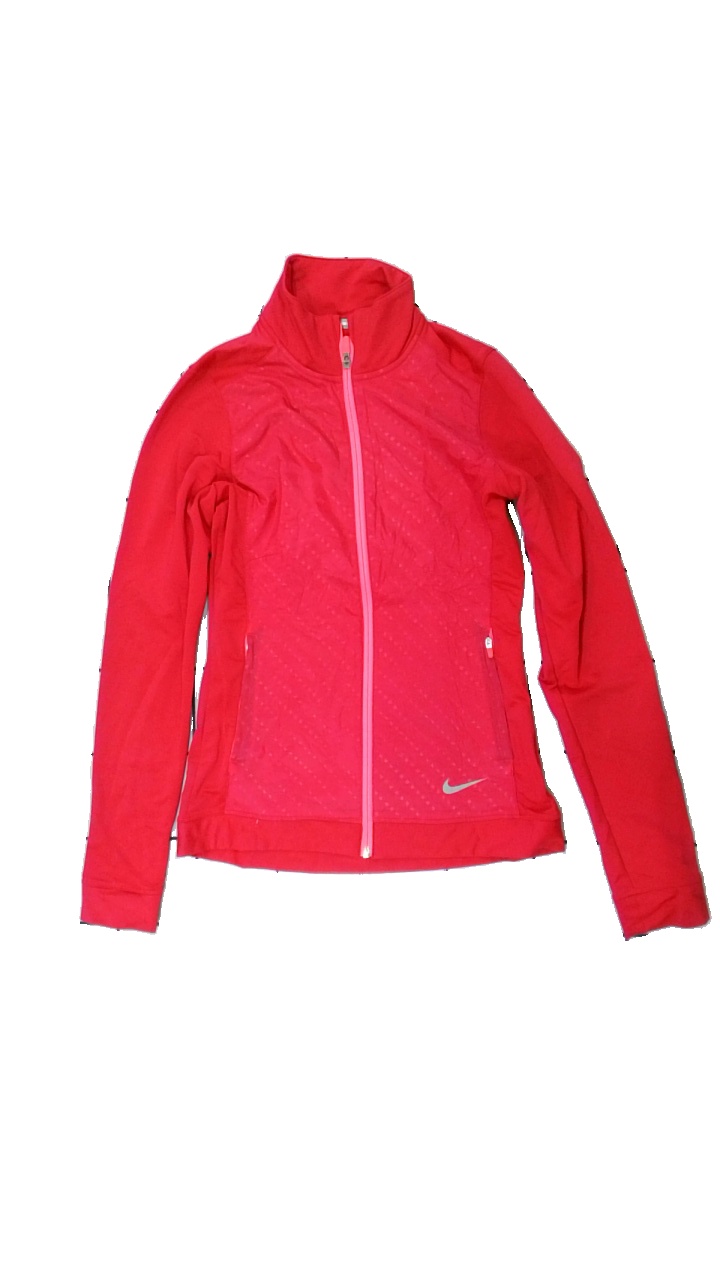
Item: Training Top (Ladies)
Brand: Nike
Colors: Pink
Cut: Regular
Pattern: Logo print
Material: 100% polyester
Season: All
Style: Sports
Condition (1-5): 3
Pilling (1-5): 3
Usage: Reuse
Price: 50-100